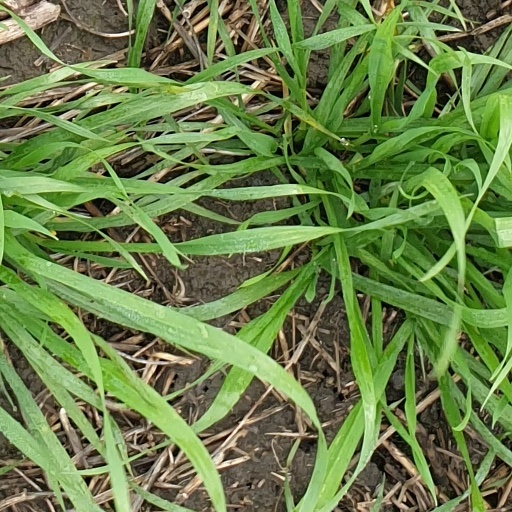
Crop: wheat